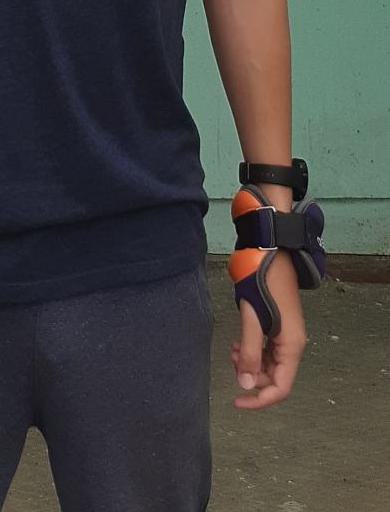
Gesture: no_gesture